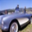
Label: automobile